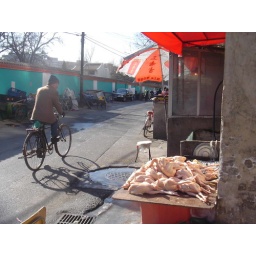
selling chicken in the street